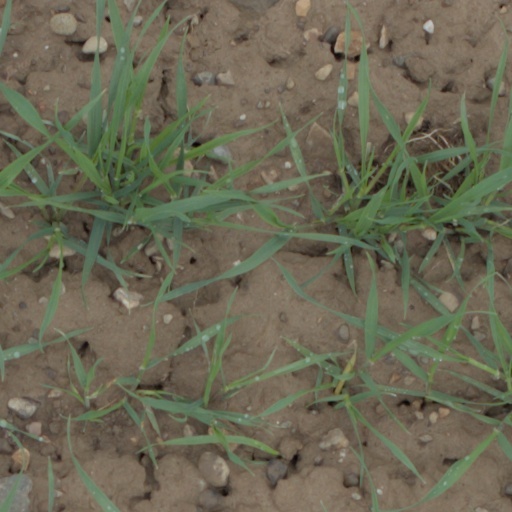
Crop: wheat